Decolonization of the Americas

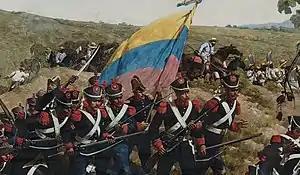
Battle of Carabobo

With loyalists displaying the same passion and violence, the rebels achieved only short-lived victories. The army led by the loyalist José Tomás Boves demonstrated the key military role that the "Llaneros" came to play in the region's struggle. Turning the tide against independence, these highly mobile, ferocious fighters made up a formidable military force that pushed Bolívar out of his home country once more. In 1814, heavily reinforced Spanish forces in Venezuela lost a series of battles to Bolívar's forces but then decisively defeated Bolivar at La Puerta on June 15, took Caracas on July 16, and again defeated his army at Aragua on August 18, for 2,000 Spanish casualties out of 10,000 soldiers as well as most of the 3,000 in the rebel army. Bolívar and other leaders then returned to New Granada. Later that year the largest expeditionary force ever sent by Spain to America arrived under the command of Pablo Morillo. This force effectively replaced the improvised llanero units, who were disbanded by Morillo.